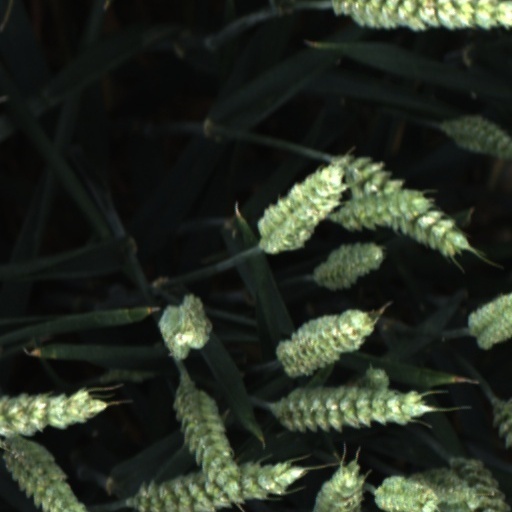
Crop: wheat